La Ruta Maya

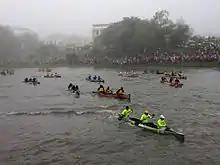
Competitors at the 2016 La Ruta Maya

The Belikin La Ruta Maya Belize River Challenge is an annual 4-day canoe marathon held in Belize. It is considered the biggest sporting event in the country, and typically attracts thousands of spectators. The course runs from the Hawkesworth Bridge in San Ignacio to the Belcan Bridge in Belize City, a distance of . It is held each year in March and is scheduled to coincide with the weekend of Baron Bliss Day.